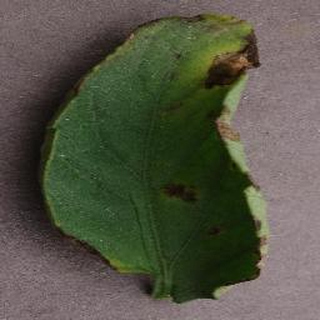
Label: tomato_bacterial_spot